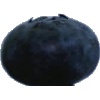
Label: Blueberry 1